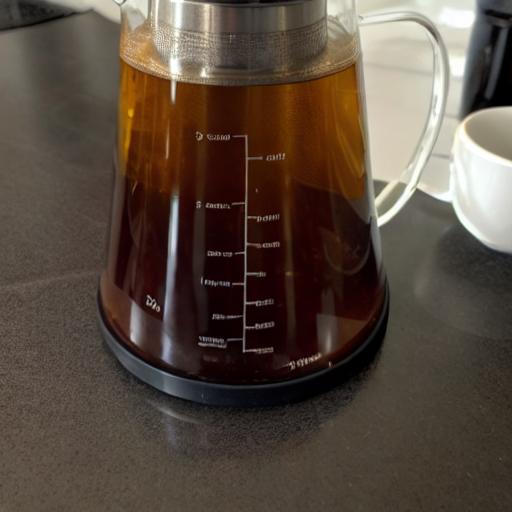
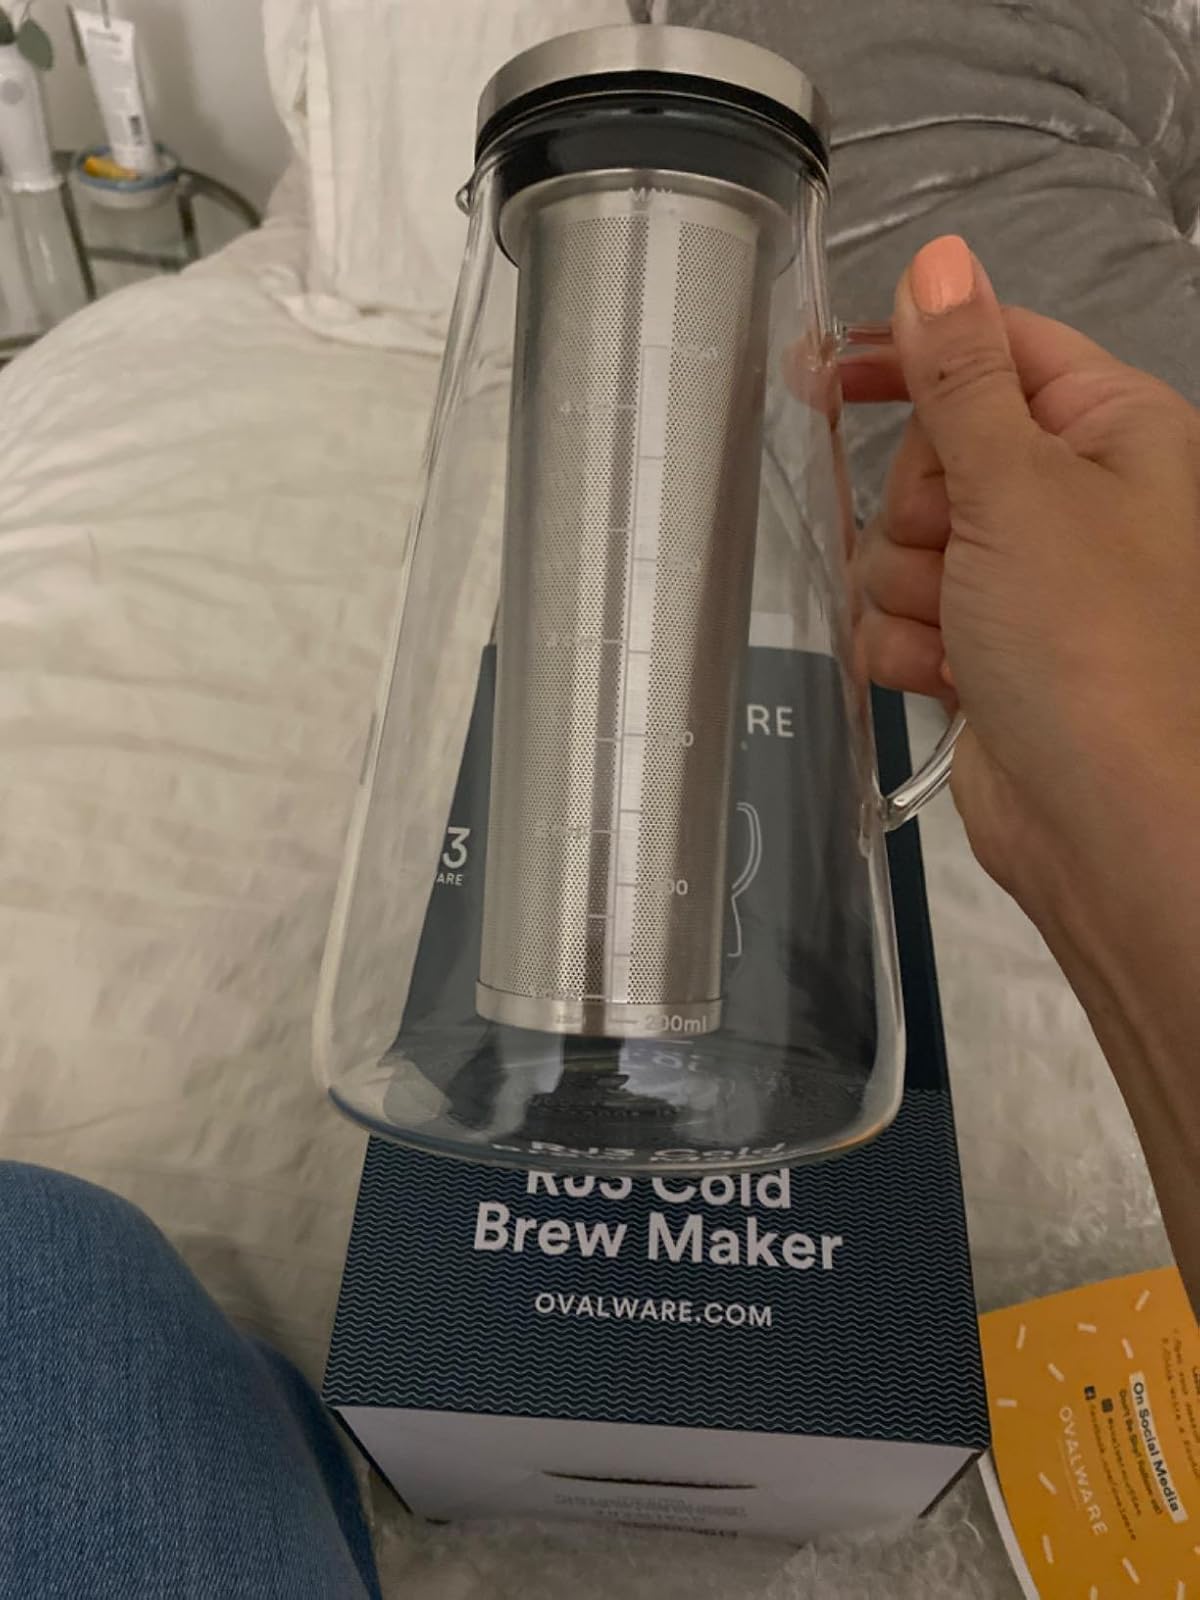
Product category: items_tea
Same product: no